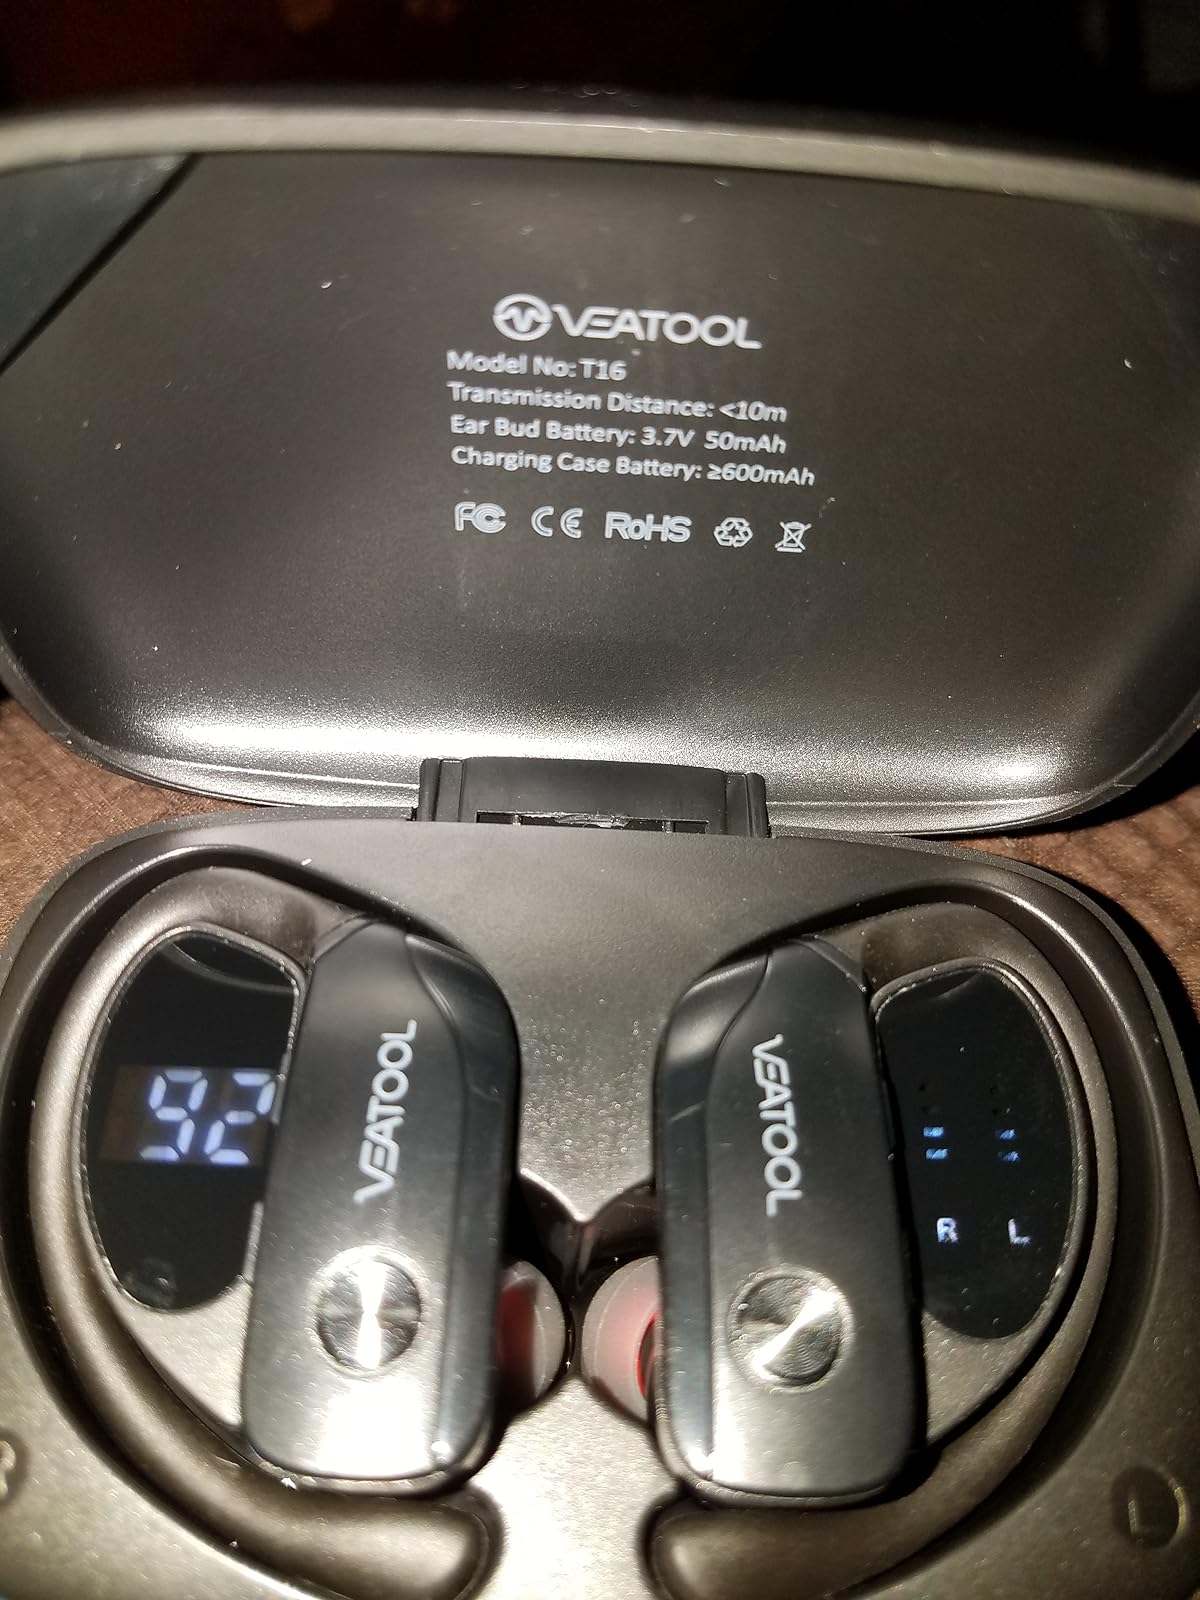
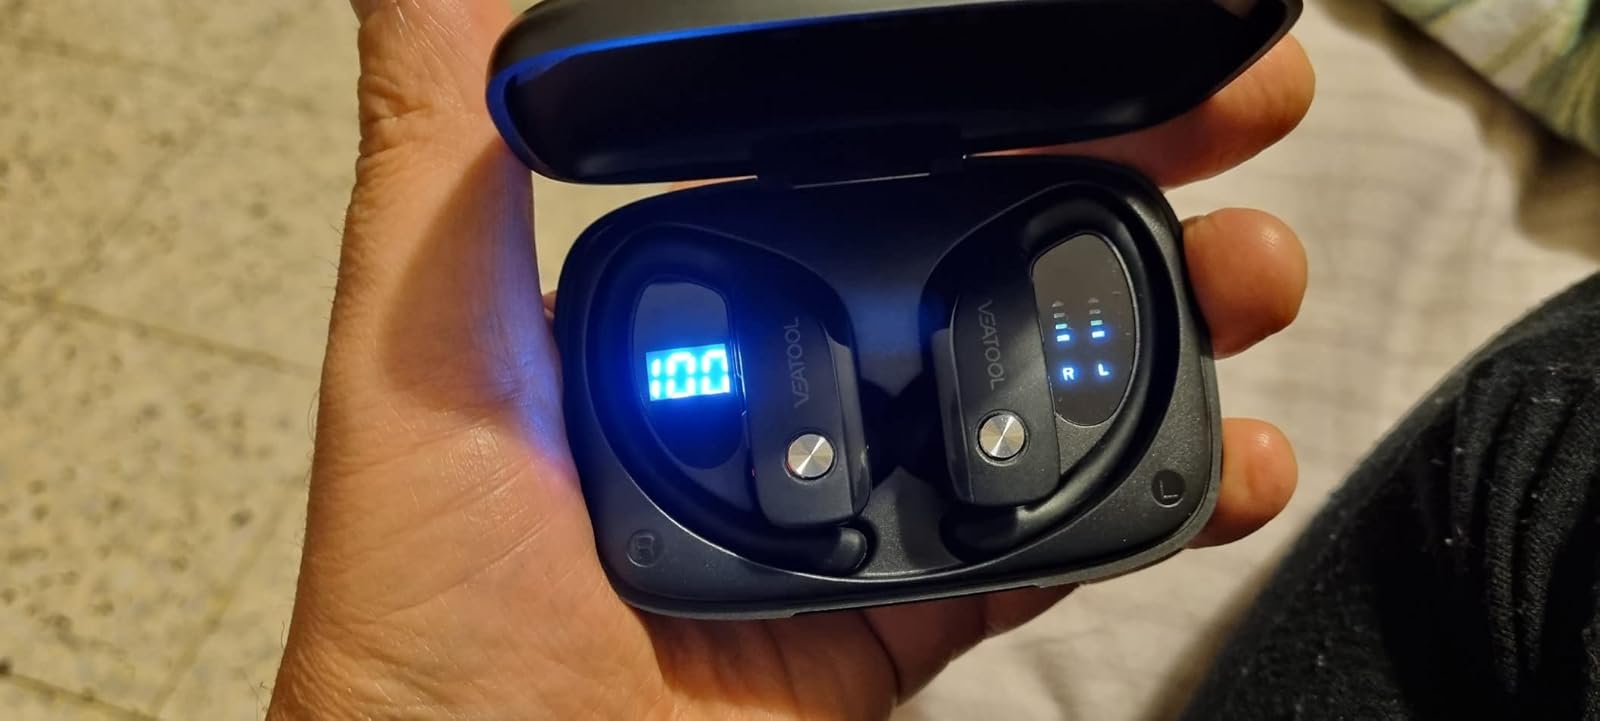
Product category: earbuds
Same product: yes